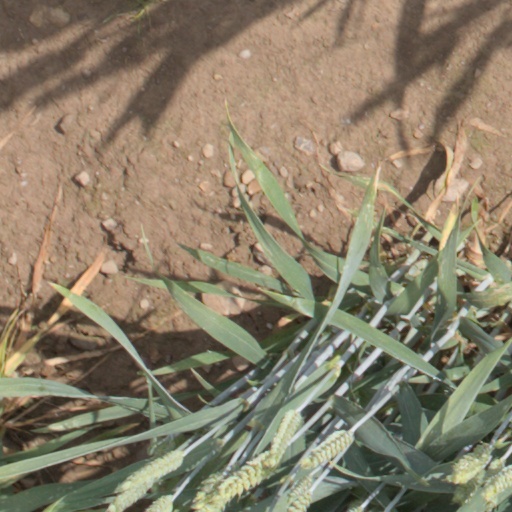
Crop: wheat